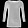
Label: T - shirt / top